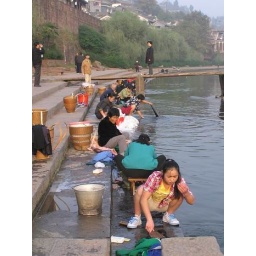
villagers washing clothes early in the morning along the river